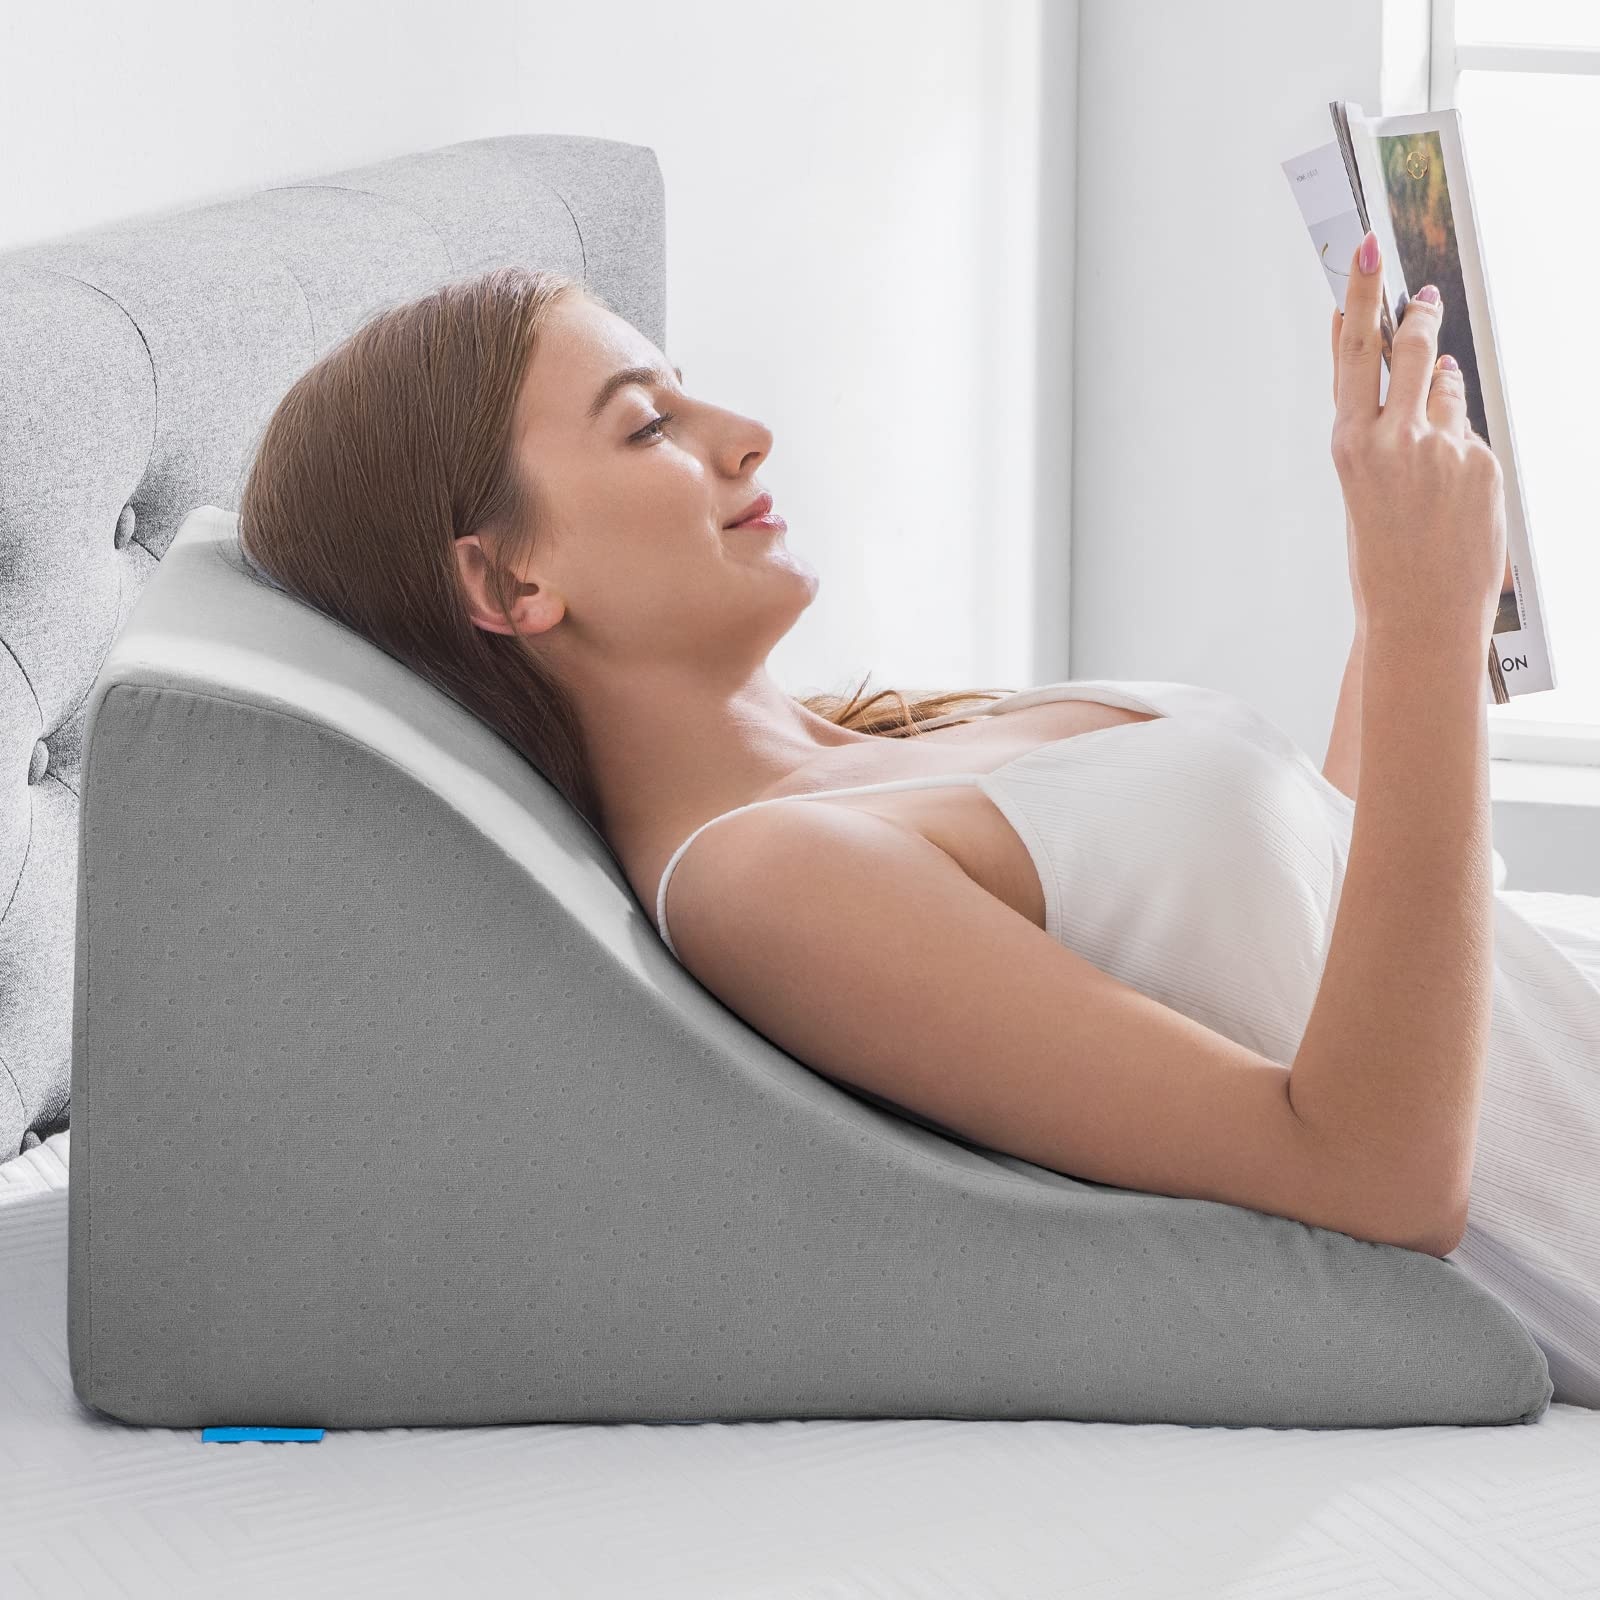
1 x RAW Customer Returns NOFFA Reading Pillow for Bed and Sofa - Memory Foam Wedge Pillow - Ergonomic Backrest Pillow - Perfect for Back Support While Relaxing, Playing, Reading or Watching TV - Wide - RRP €109.99
Download Manifest: HERE Title Qty Unit Price Total Price ASIN EAN NOFFA Reading Pillow for Bed and Sofa - Memory Foam Wedge Pillow - Ergonomic Backrest Pillow - Perfect for Back Support While Relaxing, Playing, Reading or Watching TV - Wide 1 €109.99 €109.99 B0BDZ3WWB7 5060829381372
Brand: Jobalots
Category: Home & Garden > Decor > Backrest Pillows